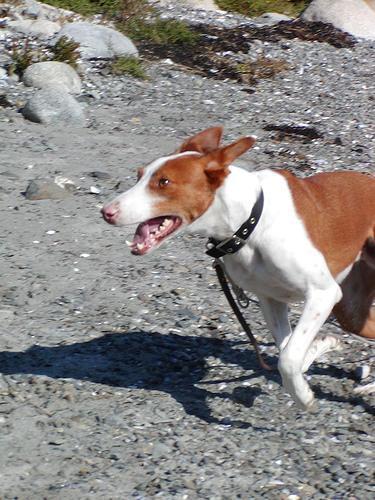
Ibizan_hound